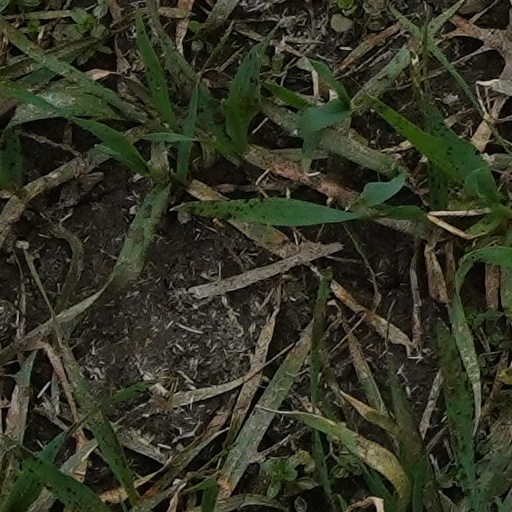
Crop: wheat